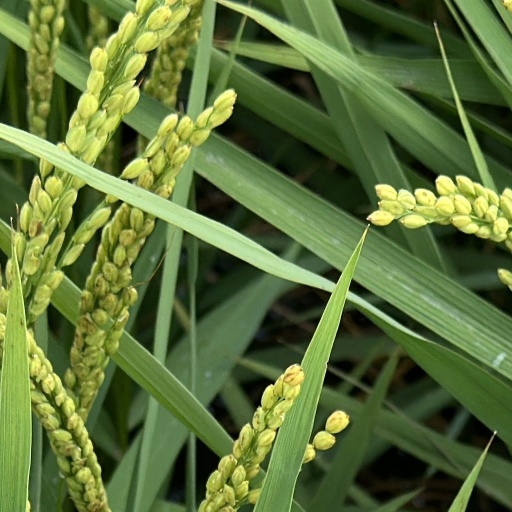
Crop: rice